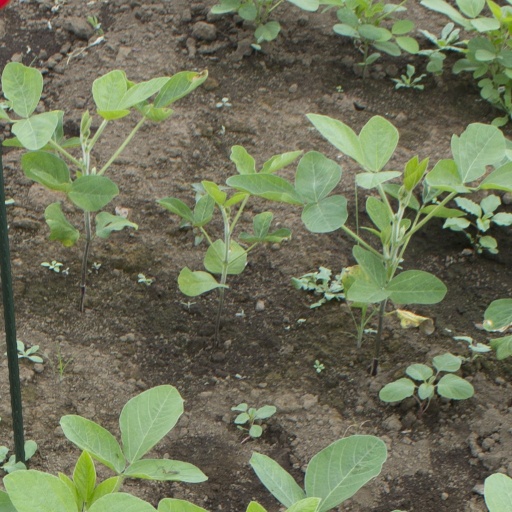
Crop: soybean